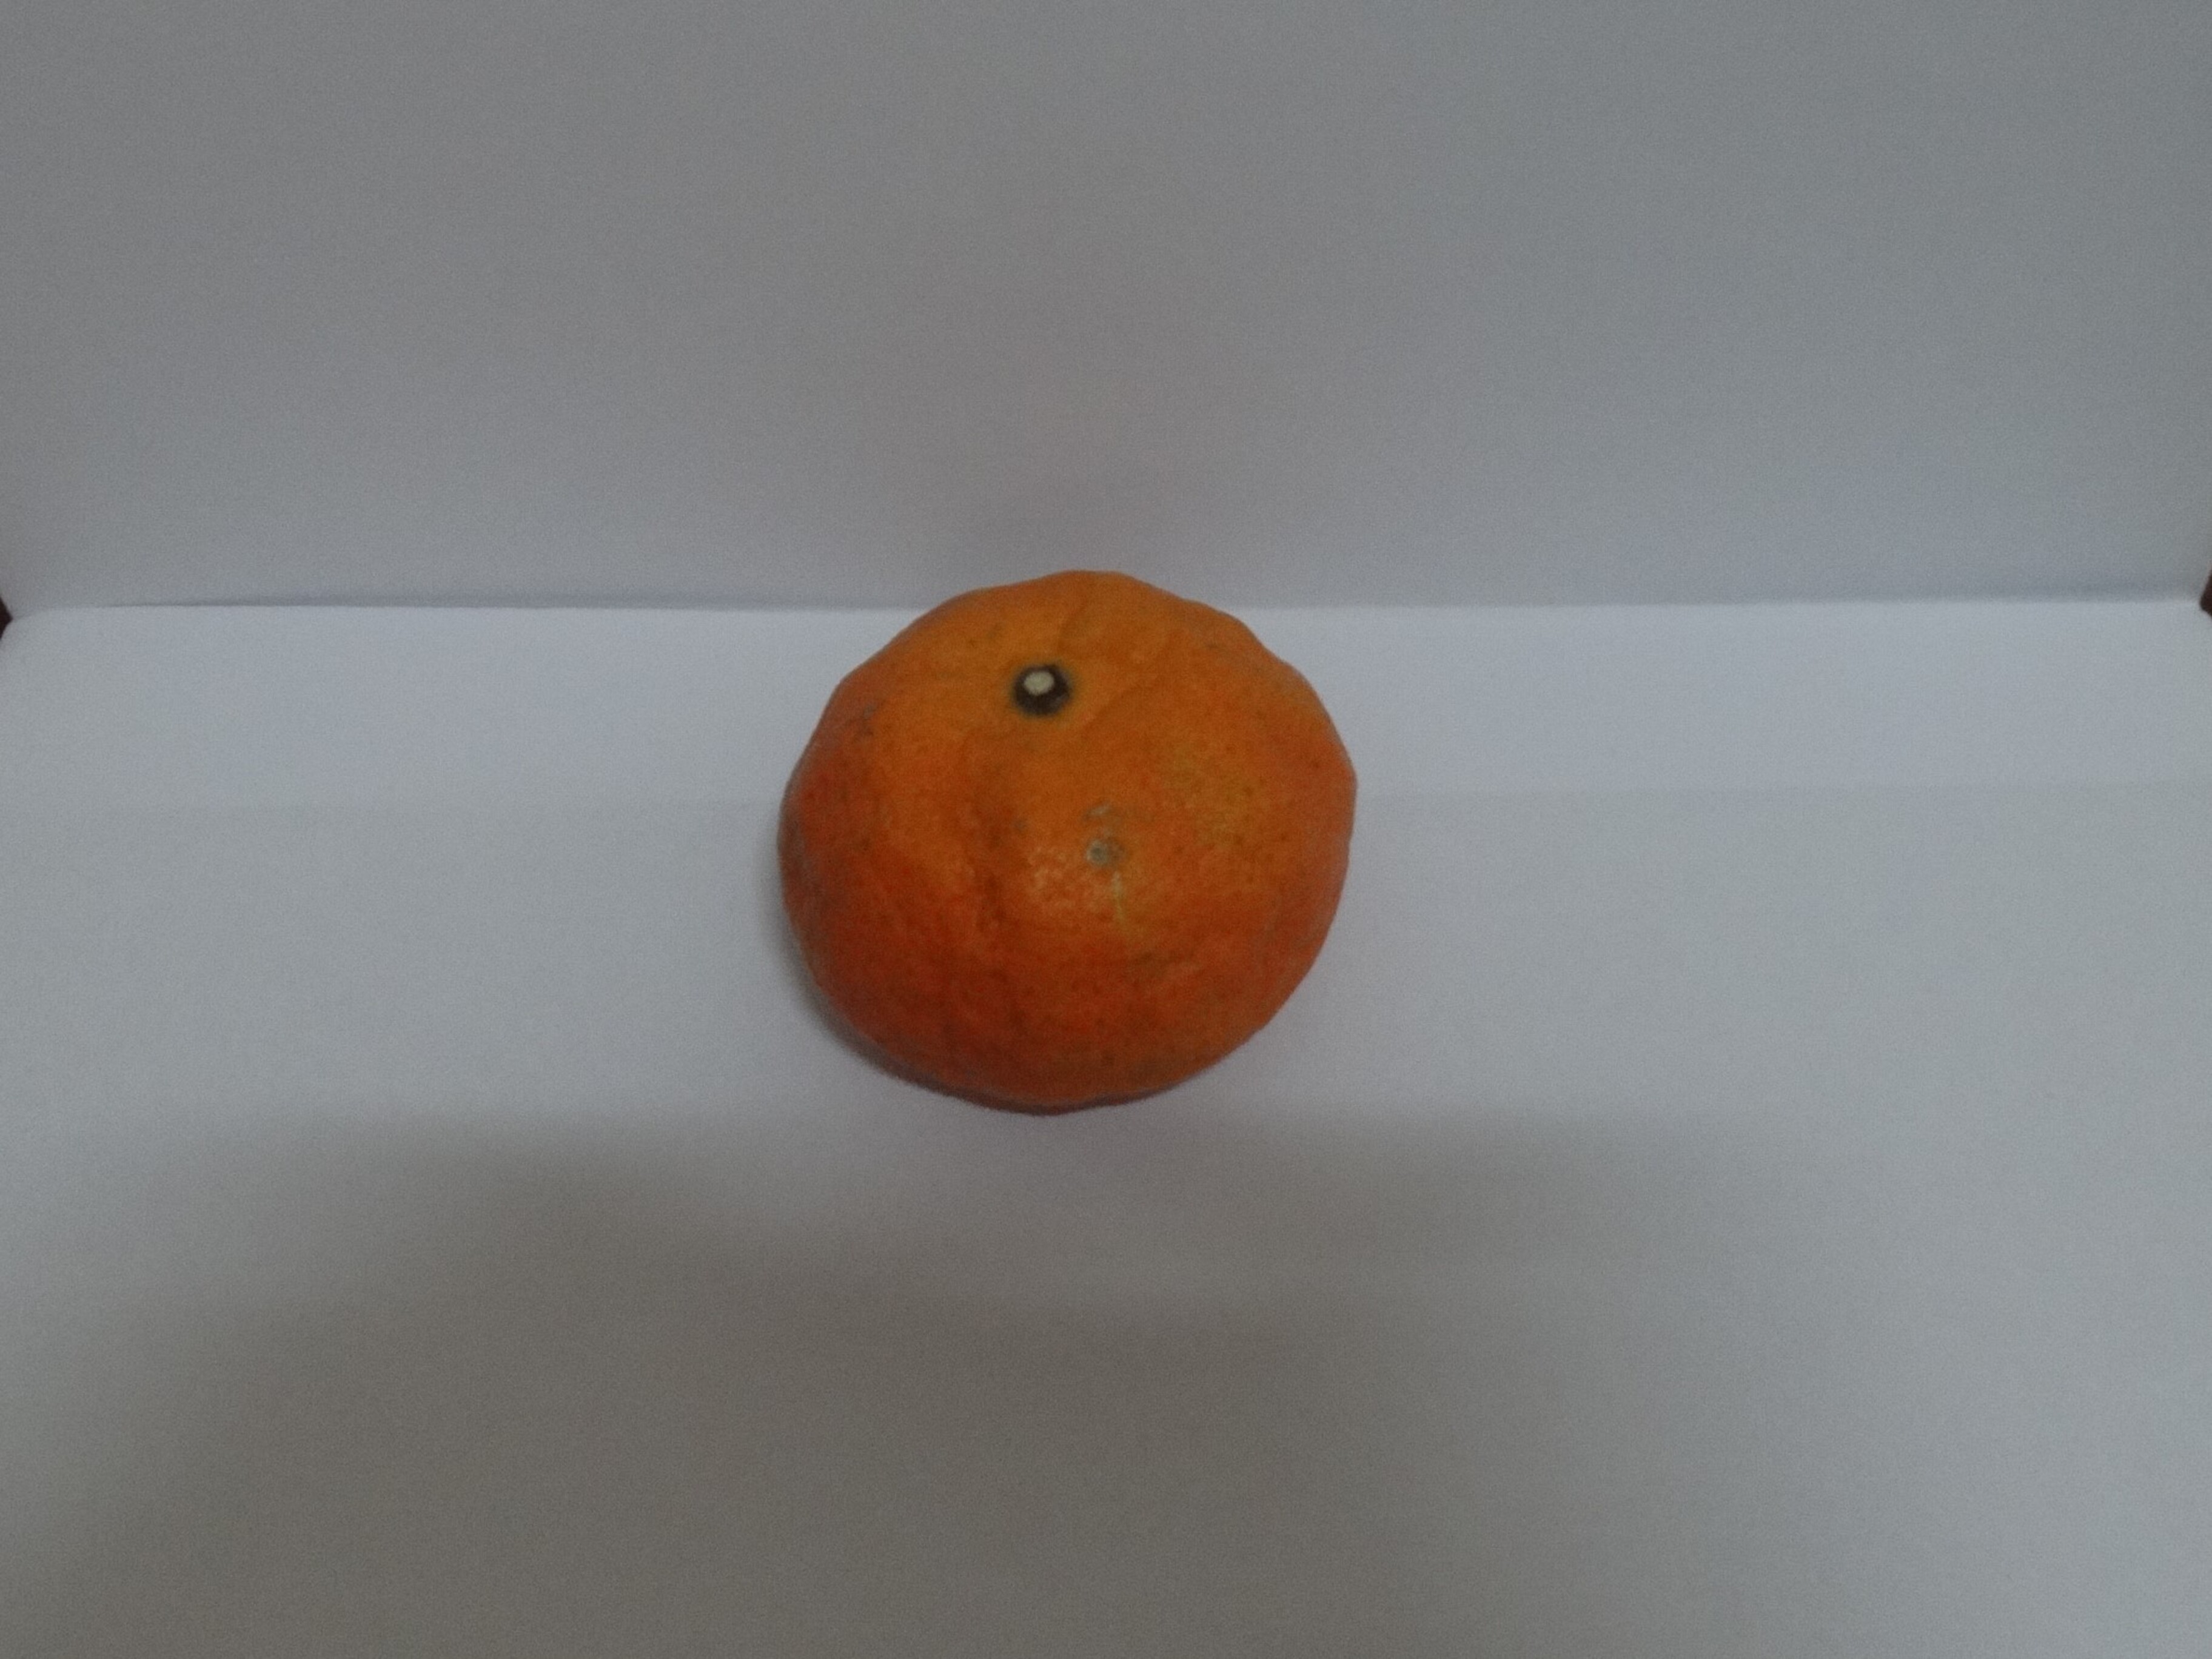
Citrus fruit variety: murcott